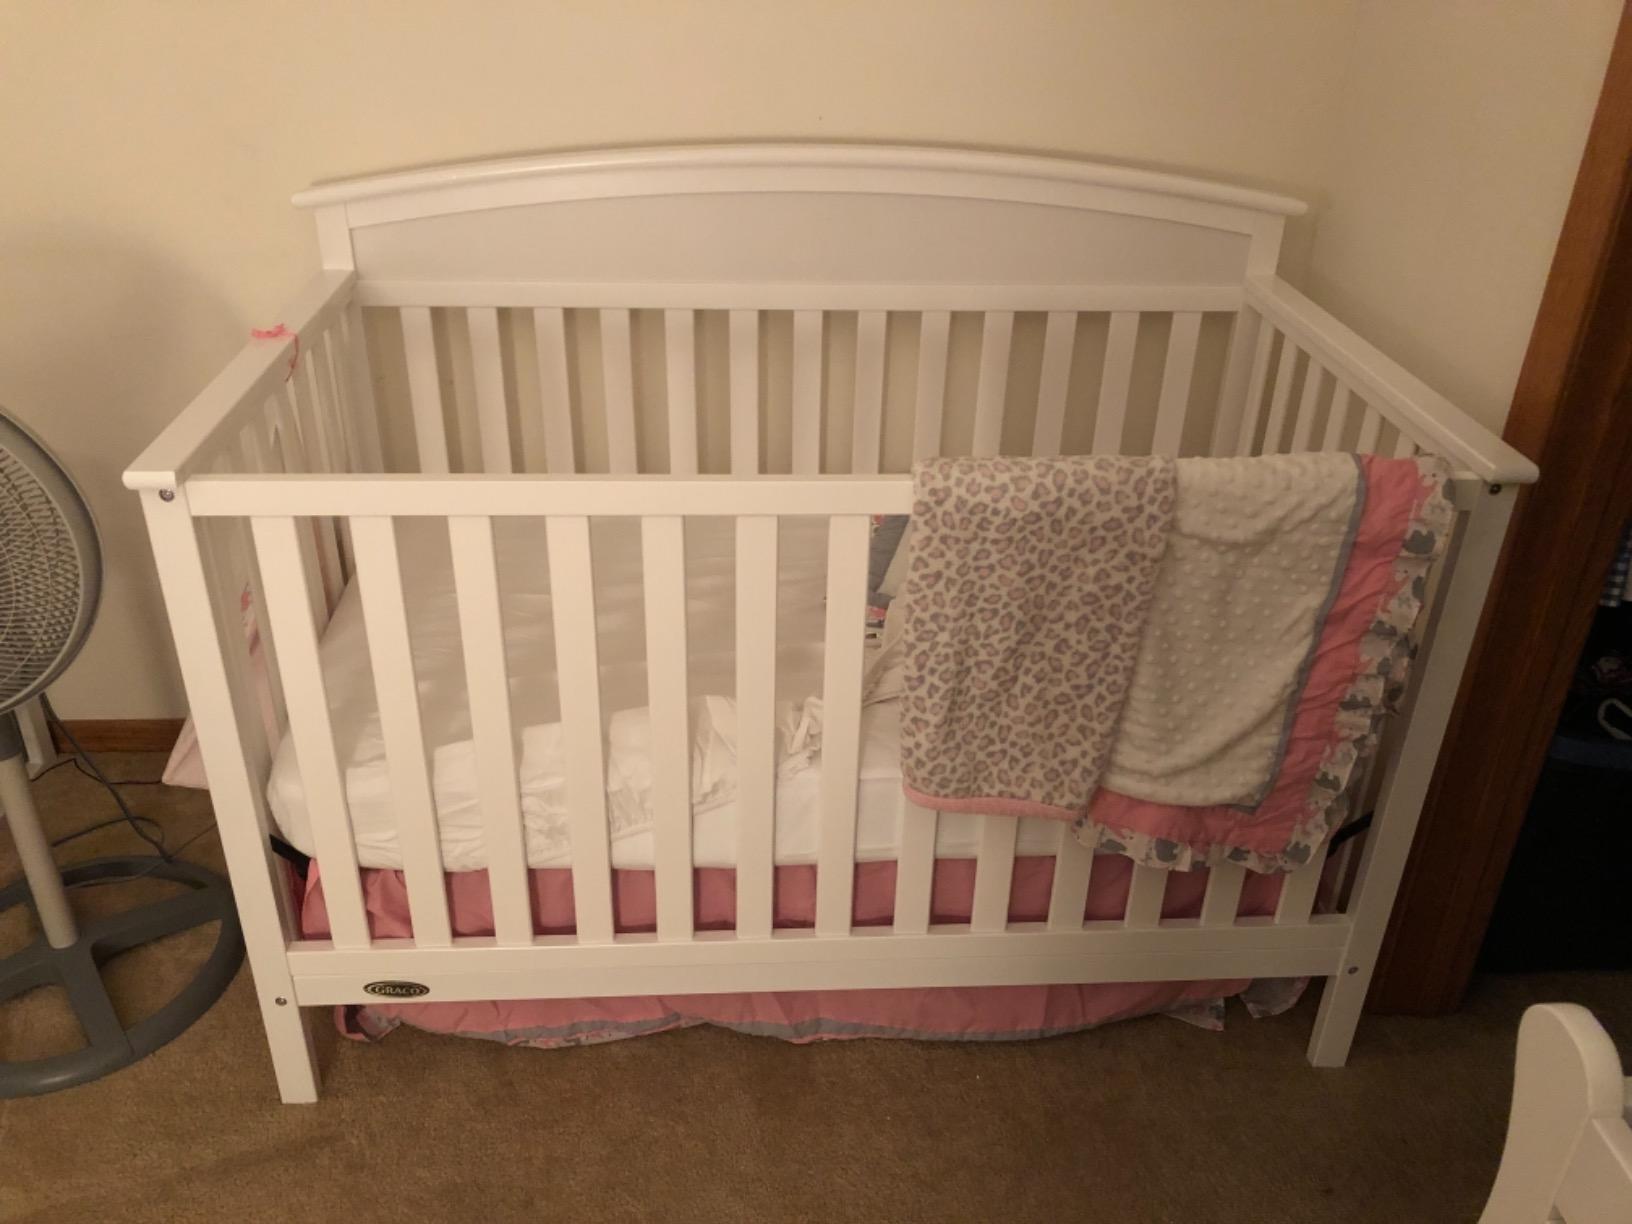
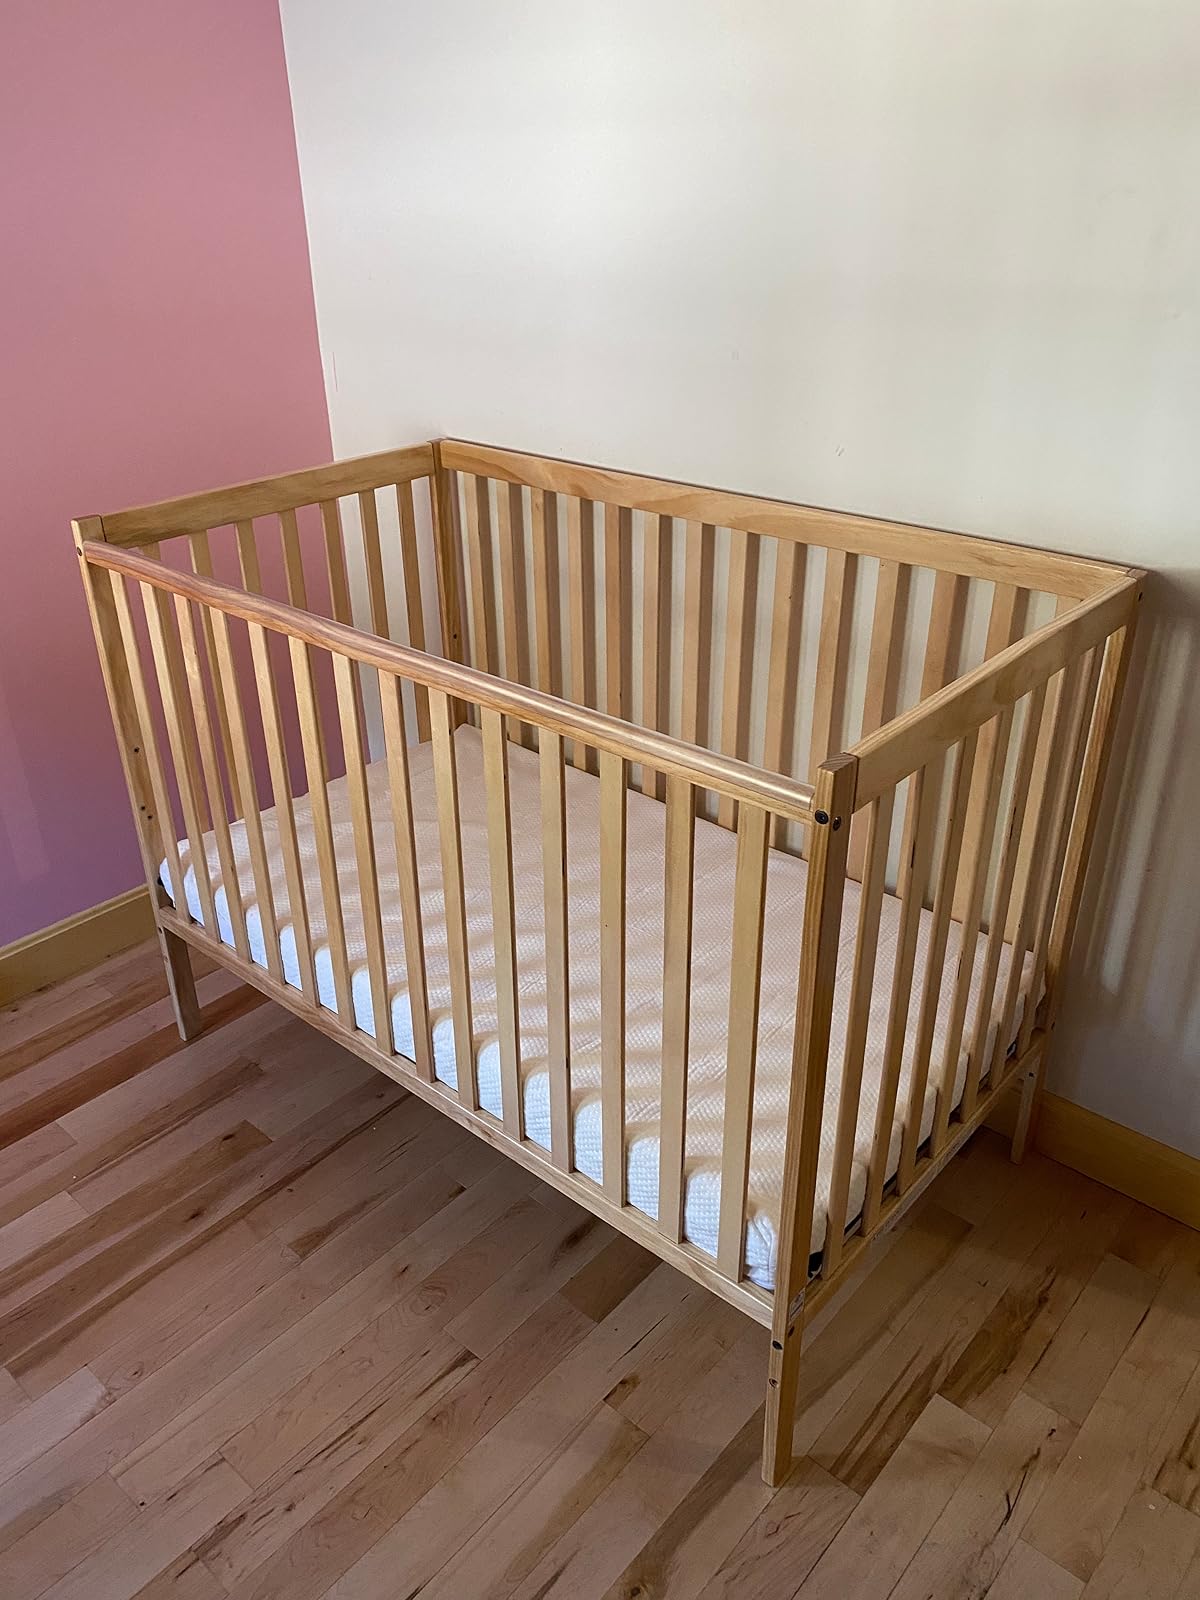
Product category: products_crib
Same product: no